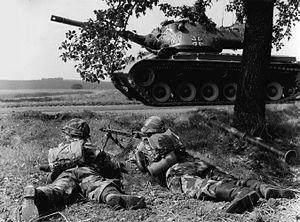
Le Military Assistance Program est un plan d'aide militaire — global ou bilatéral — des États-Unis, mis en place durant la Guerre froide. Il est établi dans le cadre du Mutual Defense Assistance Act, pour soutenir ses alliés, ou ceux qui sont considérés comme tel, dans la lutte contre le communisme, suivant la notion de « containment » issue de la doctrine Truman. Cette pratique, qui prévoit la fourniture de matériels militaires à des conditions avantageuses, débuta conjointement avec le plan Marshall, visant à la relève économique de l'Europe, en 1949, et qui dura jusqu'aux années 1970.
Le Splittermuster, dit Splittertarn est camouflage militaire à quatre couleurs mis au point par l'Allemagne dans les années 1920, étant la base de nombreux camouflages en Europe depuis 1945.